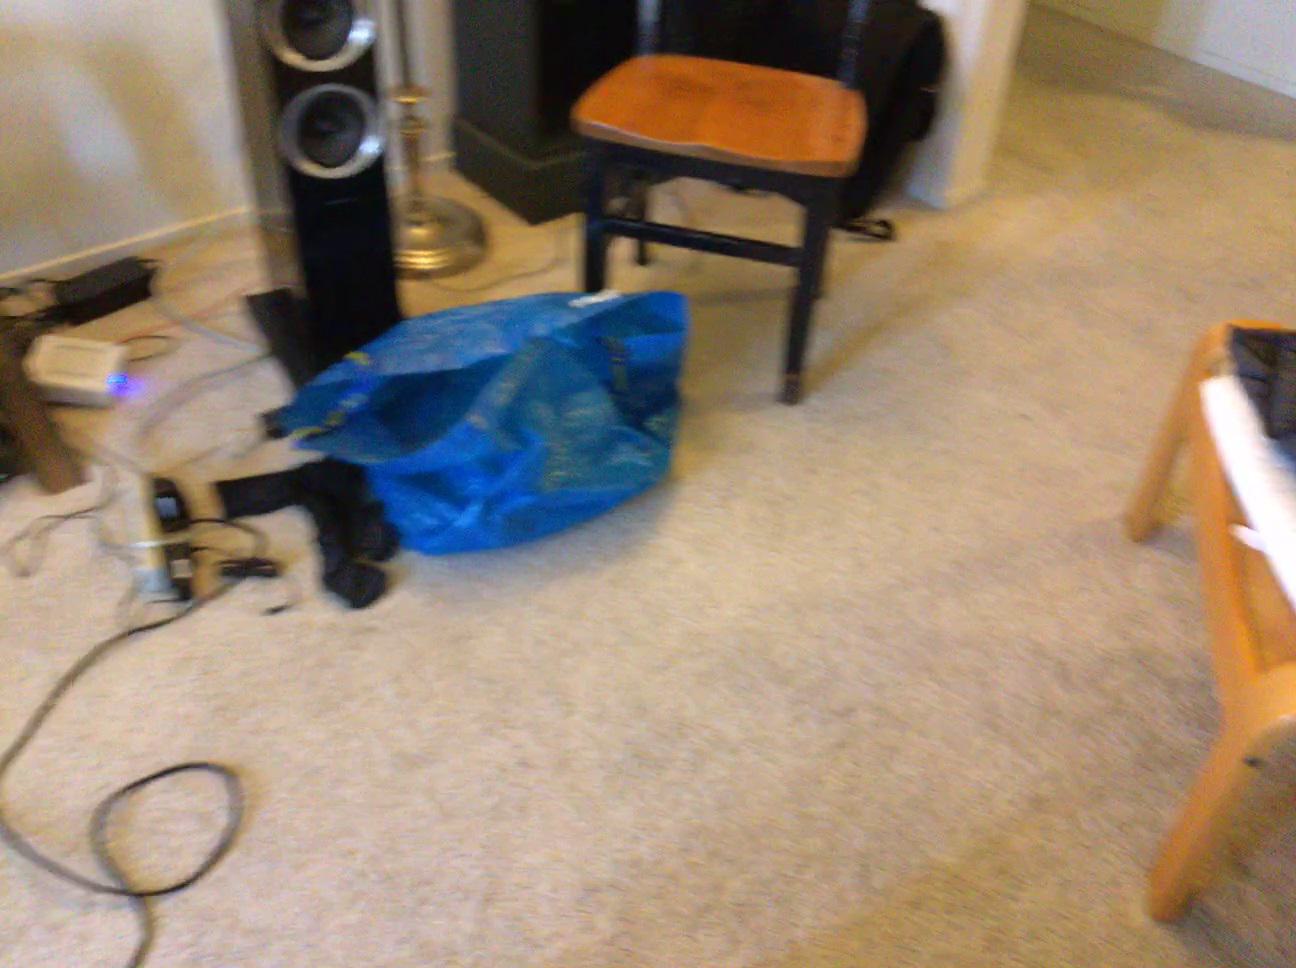
Question: In the image, there is the stand. Pinpoint several points within the vacant space situated right of the stand from the world's perspective. Your final answer should be formatted as a list of tuples, i.e. [(x1, y1), ...], where each tuple contains the x and y coordinates of a point satisfying the conditions above. The coordinates should be between 0 and 1, indicating the normalized pixel locations of the points.
Answer: [(0.194, 0.304), (0.176, 0.282), (0.158, 0.261), (0.217, 0.399), (0.195, 0.372), (0.175, 0.347), (0.156, 0.323), (0.137, 0.301), (0.120, 0.279), (0.271, 0.553), (0.244, 0.517), (0.219, 0.483), (0.196, 0.452), (0.174, 0.423), (0.153, 0.395), (0.133, 0.369), (0.115, 0.344), (0.097, 0.320), (0.250, 0.626), (0.222, 0.586), (0.197, 0.548), (0.173, 0.512), (0.150, 0.479), (0.129, 0.448), (0.109, 0.418), (0.198, 0.663), (0.171, 0.621), (0.142, 0.704), (0.117, 0.658), (0.093, 0.615)]